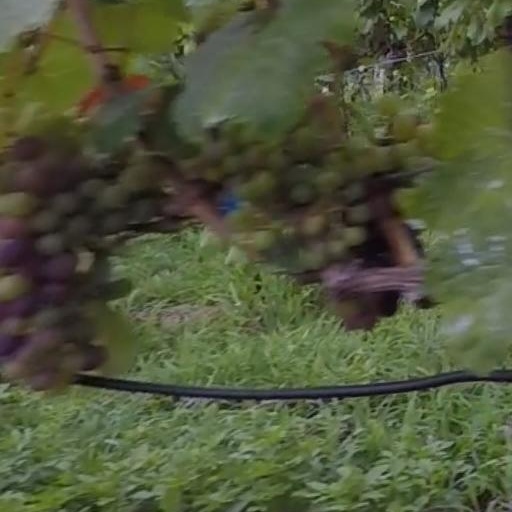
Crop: grape